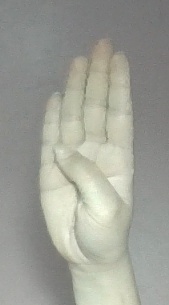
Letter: kaaf